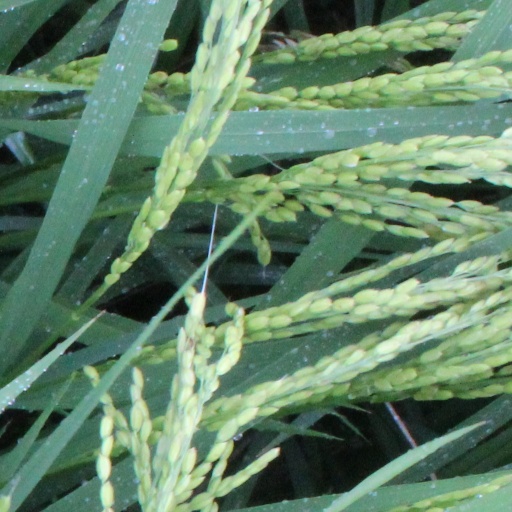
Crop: rice